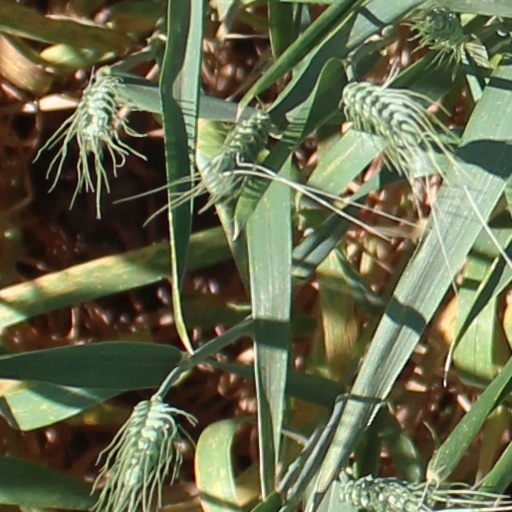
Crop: wheat